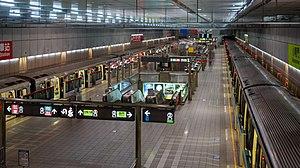
Le métro de Taïpei, ou Mass Rapid Transit, Metro Taipei, ou par les habitants sous le nom de est constitué d'un ensemble de lignes souterraines et en viaduc desservies par des rames de métro classiques ou automatisées VAL et desservant l'agglomération de Taipei, capitale de Taïwan, ainsi que sa couronne, New Taipei. Ce réseau est aujourd'hui géré par le « Taipei Rapid Transit Corporation » ou TRTC. Il comporte six lignes classiques dont une ligne entièrement automatique. Le réseau, créé en 1996, comprend aujourd'hui 167,4 km de voies et 131 stations. Il transporte environ 2,1 millions de voyageurs par jour.